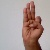
The image shows a hand gesture representing the letter 'F' in Indian Sign Language.